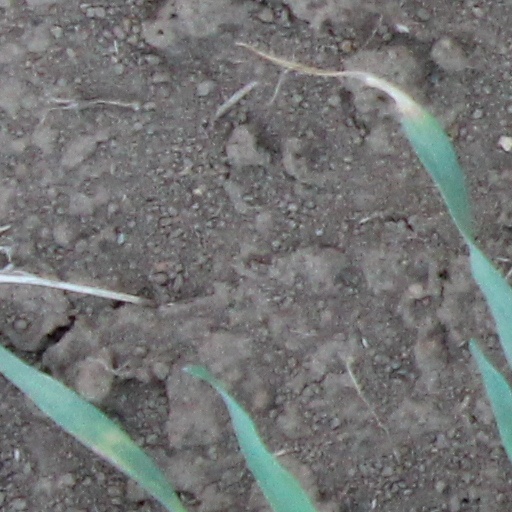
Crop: wheat